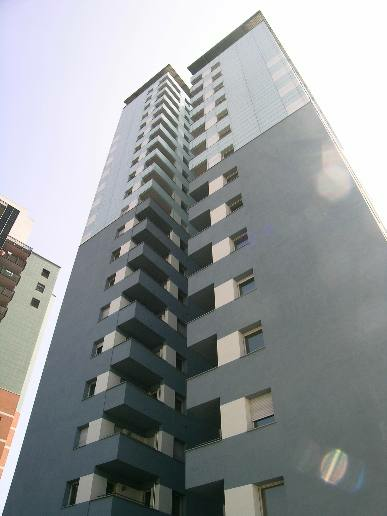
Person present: No